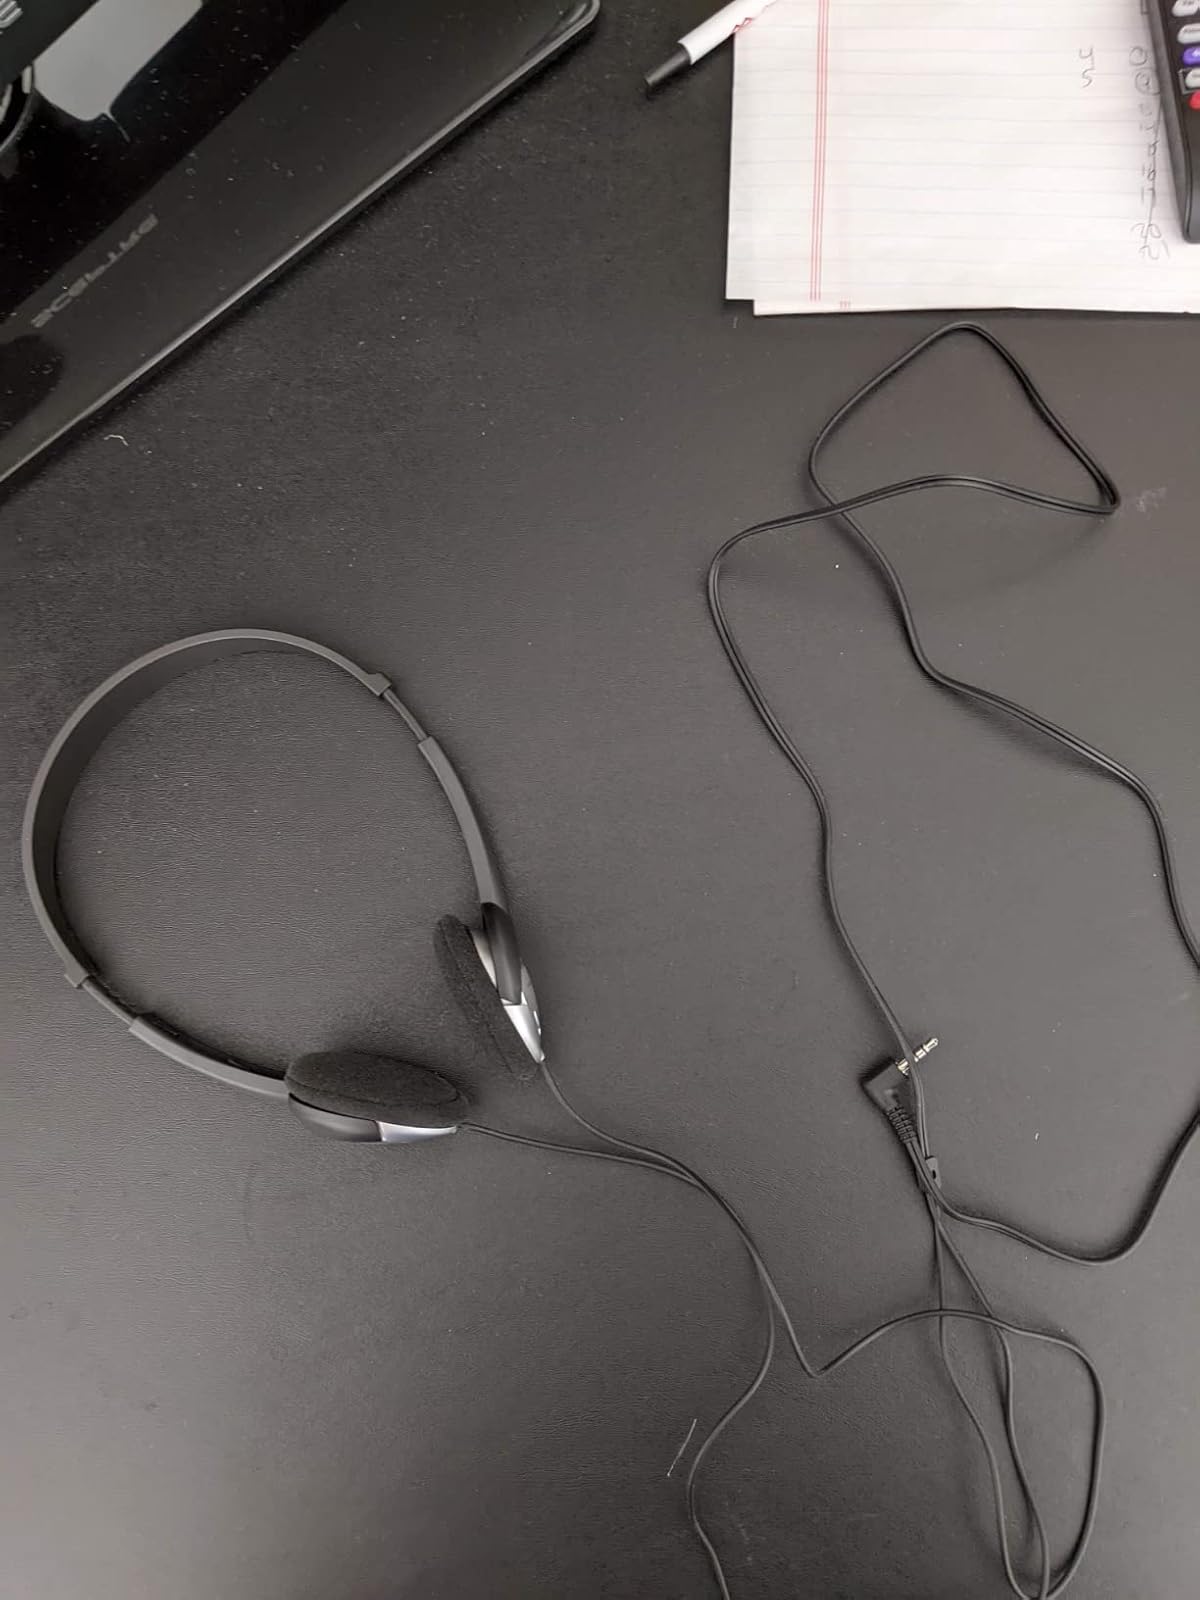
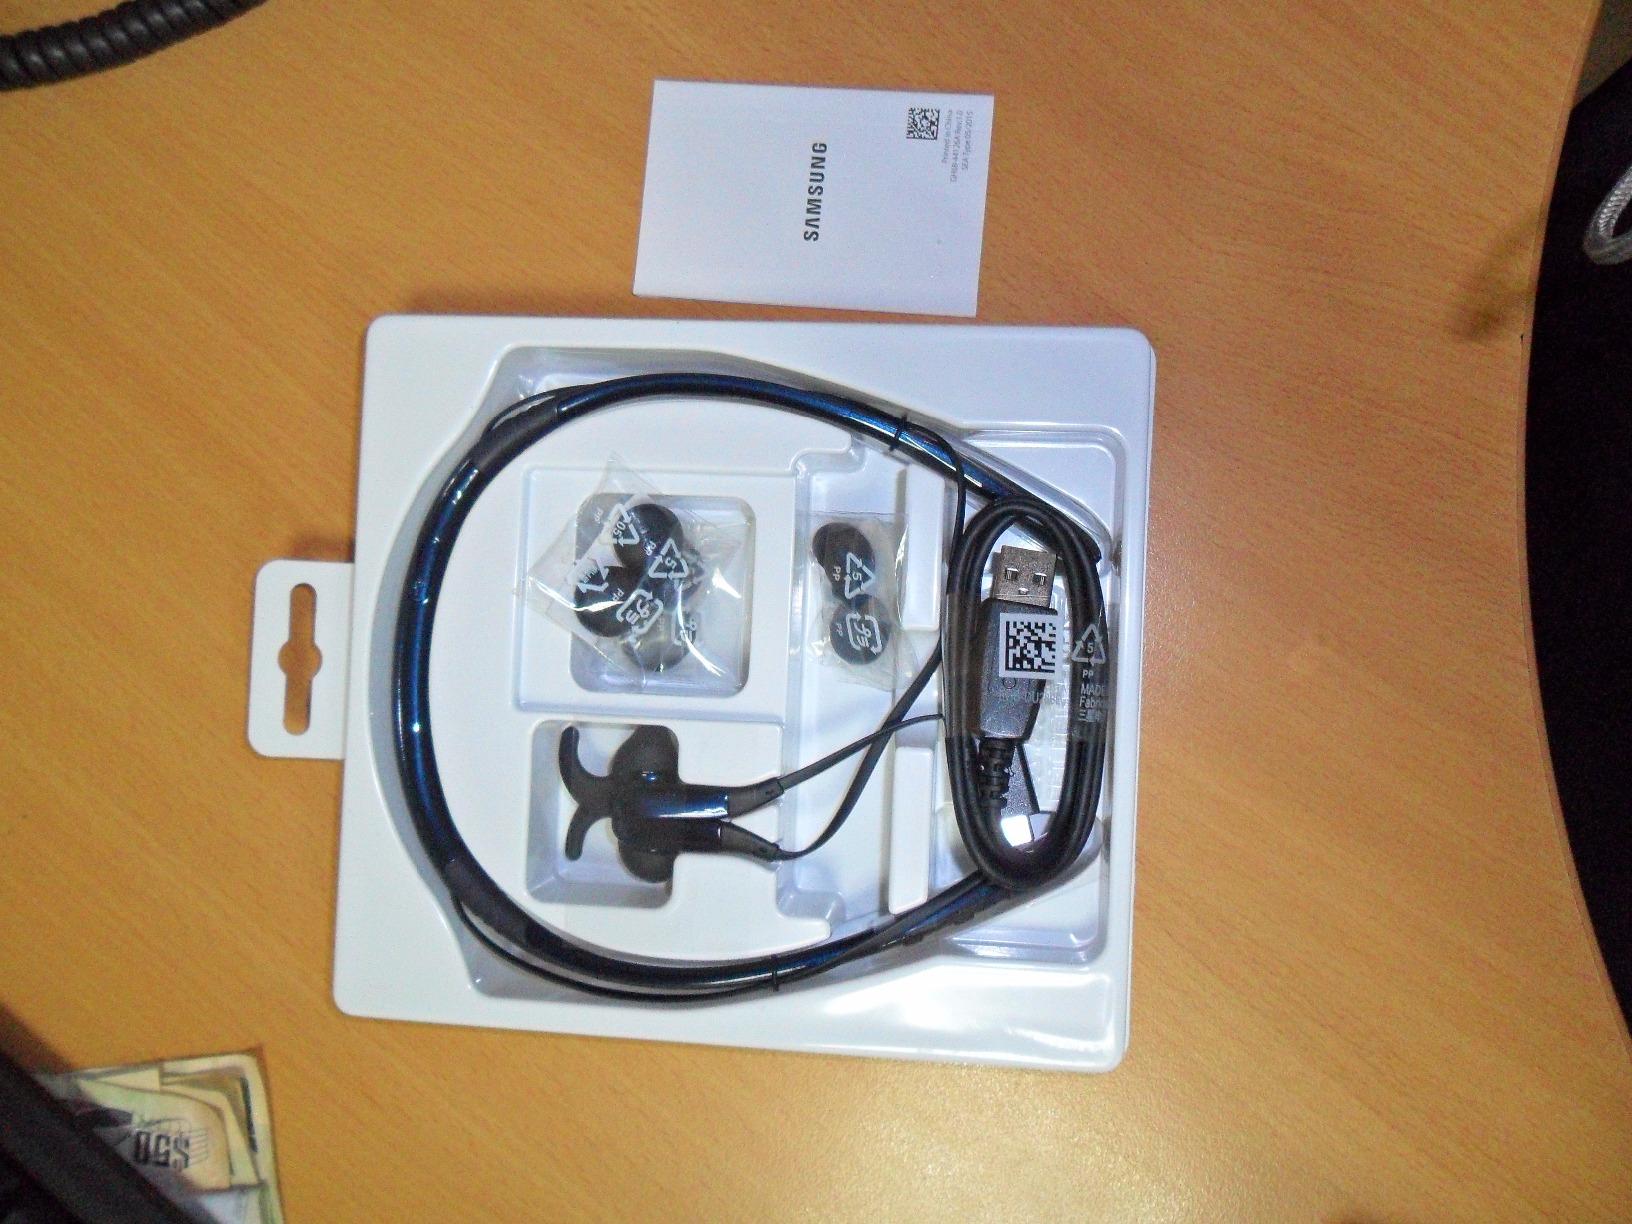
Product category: headphones
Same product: no